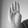
ASL letter: B